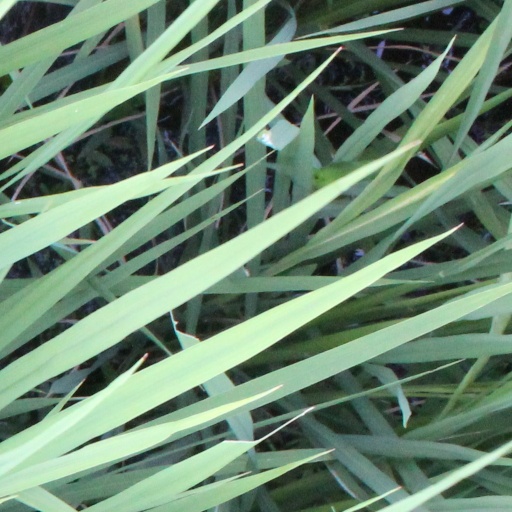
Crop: rice